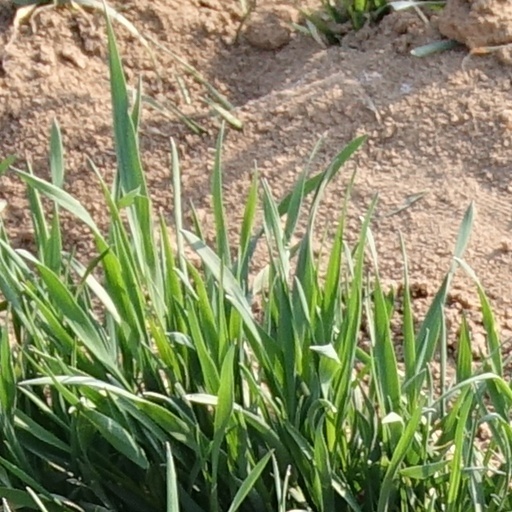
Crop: wheat